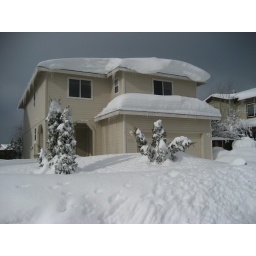
Our house after we got about 55 inches of snow in 6 days. The mountain got 6-8 feet.